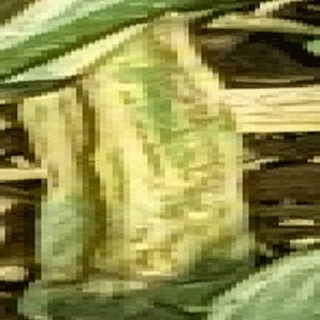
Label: wheat_yellow_rust